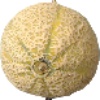
Label: Cantaloupe 2